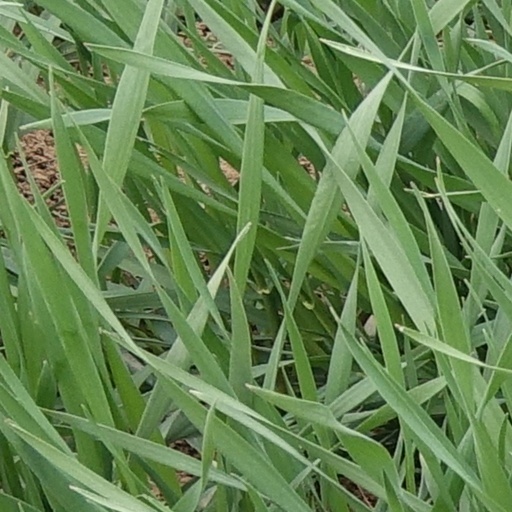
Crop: wheat